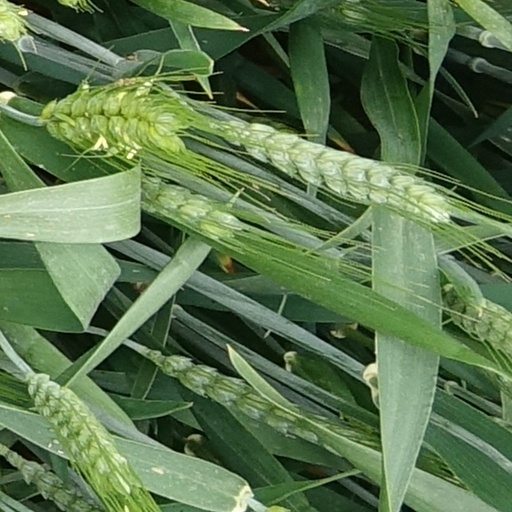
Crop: wheat